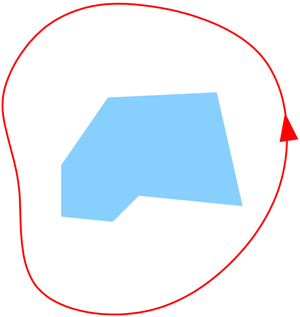
En mathématiques, et plus précisément en analyse, le calcul fonctionnel holomorphe désigne l'application du calcul fonctionnel aux fonctions holomorphes, c'est-à-dire qu'étant donnés une fonction holomorphe ƒ de la variable complexe z et un opérateur linéaire T, l'objectif est de construire un opérateur f étendant ƒ de manière « naturelle ».